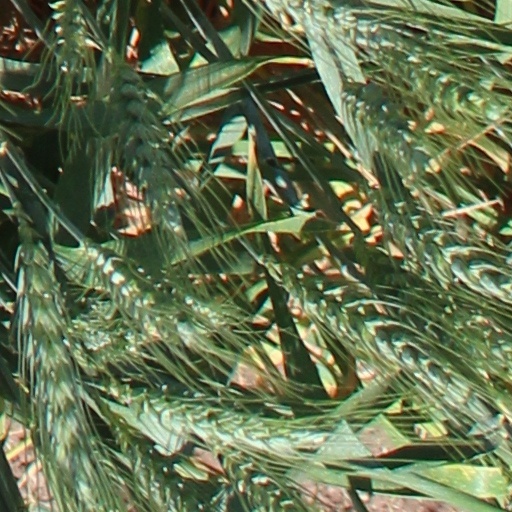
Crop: wheat